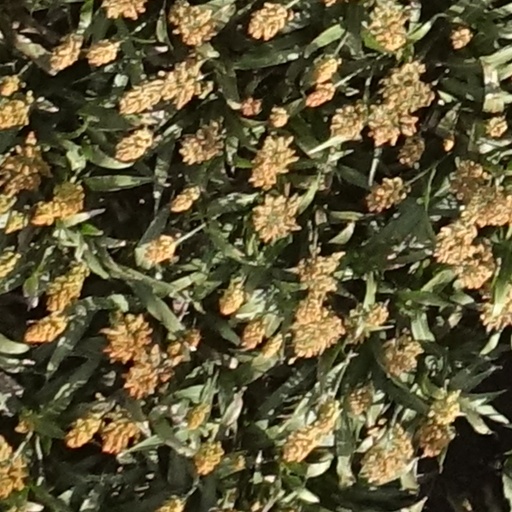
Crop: sorghum